Brother to Brother (film)

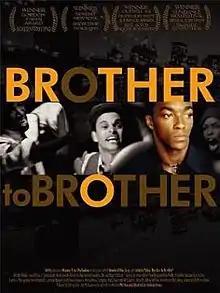
Theatrical release poster

Brother to Brother is a 2004 film written and directed by Rodney Evans. The film debuted at the 2004 Sundance Film Festival, where it was awarded with the Special Jury Prize for Dramatic Feature. It went on to play the gay and lesbian film festival circuit where it collected many top festival awards. "Brother to Brother" was given a limited theatrical release in November 2004.